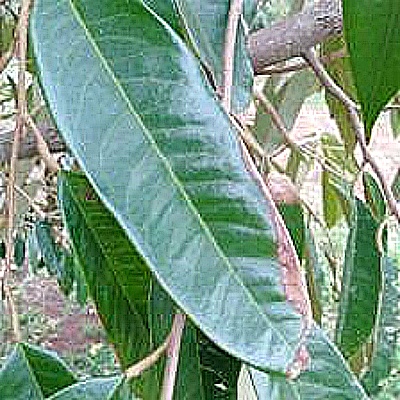
Label: Leaf_Blight